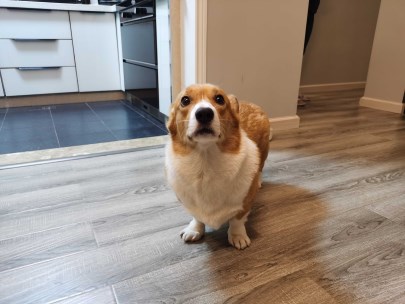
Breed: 2909-n000116-Cardigan